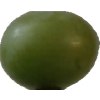
Label: grape